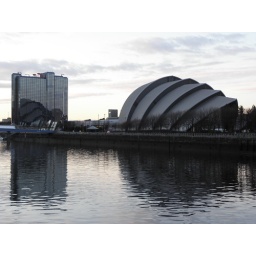
SECC reflected in neighbouring building and water